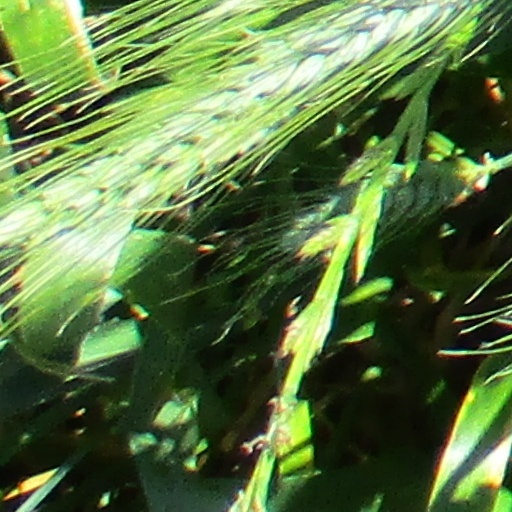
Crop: wheat